Meg Masters

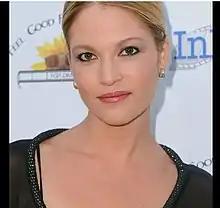
Nicki Aycox portrayed Meg in the first season.

Actress Nicki Aycox described Meg as having a "playful side" and a "sexuality", both of which are "tempered with an evil side underneath". In her mind, the human qualities represented the real Meg whom the demon was possessing. Aycox also found the character sarcastic, "sharp-tongued, witty, [and] smart", as well as determined to get what she wants. Likewise, series creator Eric Kripke noted that she can "really twist the knife psychologically."